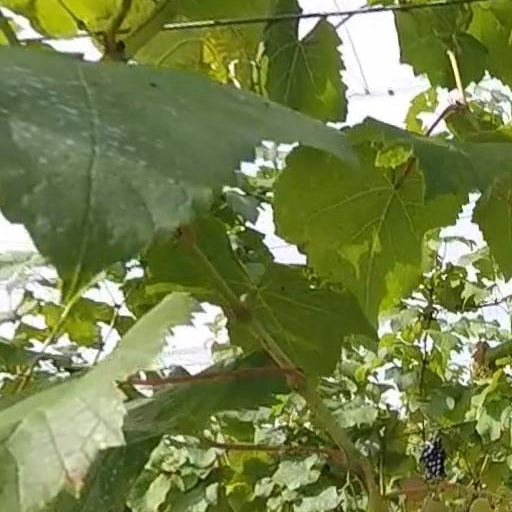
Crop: grape